1915 Galveston hurricane

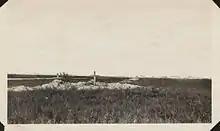
Crosses and excavated ground marking burial sites of hurricane victims

The hurricane's remnants contributed to the coolest and rainiest August in Illinois history. The storm tracked across the southern part of the state on August 20, bringing high winds and heavy rain. Rail service was delayed throughout central Illinois. The winds damaged corn throughout the southern half of the state, with the crop damage worsened by rivers overflowing their banks. Widespread precipitation totals of were recorded, with a localized area of totals within of St. Louis, Missouri. Flooding occurred in the state's southwestern counties southward to Jackson County. Many farm animals drowned and bridges and railroads were washed out. A levee breach resulted in the flooding of Benbow City, East Alton, and western Wood River. Many factories suspended operations due to floods, including cartridge and gunpowder producers who incurred $250,000 in damage. Two companies' factories were overtaken by flooding with their 400 employees narrowly escaping. The rains in East St. Louis overloaded the city's sewage system and drainage canal, flooding adjacent homes. Fifty houses were inundated in Belleville. Richland Creek, which runs through Belleville, had expanded from its normal width to a width of as a result of the rainfall.